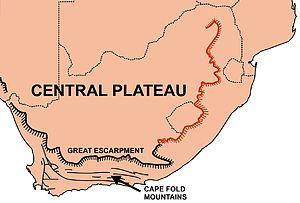
Le Grand Escarpement est une formation géologique majeure de l'Afrique ; il s'agit des pentes raides, formant des falaises, du plateau central d'Afrique australe dominant les régions inférieures, baignées par les océans, qui ceinturent l'Afrique du Sud sur trois côtés. Il est situé pour sa plus grande partie en Afrique du Sud ; il s'étend, à l'est, en direction du nord et forme la frontière entre le Mozambique et le Zimbabwe ; puis, au-delà de la vallée du Zambèze, il atteint la Zambie. À l'ouest, il est orienté vers le nord, s'étendant jusqu'à la Namibie et l'Angola.